Wes Lee

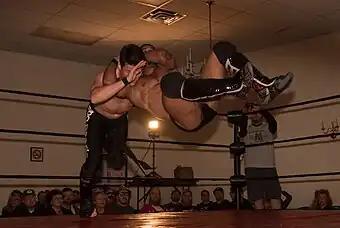
Dezmond Xavier executing a stunner on "Speedball" Mike Bailey at an Indy show event in 2016

In 2017, Dezmond Xavier signed with Impact Wrestling. On the April 20 episode of "Impact Wrestling", Xavier made his debut in a six-way match for the X Division Championship. His first singles match in Impact took place on the July 8 episode of "Xplosion", where he defeated Idris Abraham. Later that month, Xavier entered the GFW Super X Cup tournament, in which he defeated Idris Abraham in the quarterfinals, Drago in the semifinals, and Taiji Ishimori in the final to win the GFW Super X Cup. In October, Xavier made his pay-per-view debut at Bound for Glory, where he competed against Trevor Lee, Garza Jr., Matt Sydal, Petey Williams and Sonjay Dutt in a six-way match for the X Division Championship but failed to win the title. Xavier also received a singles title shot for the X Division Championship against Taiji Ishimori on the January 18, 2018 episode of "Impact!", which he lost.